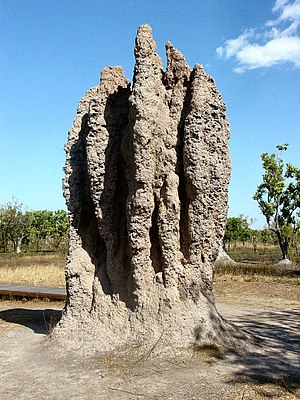
Emergens
En termit "katedral" høj lavet af en termitkoloni er et klassisk eksempel på emergens i naturen.
Indenfor filosofi, systemteori, videnskab og kunst er emergens processen hvorved større entiteter, helheder, mønstre og regulariteter opstår gennem vekselvirkning mellem mindre eller simplere entiteter, selvom disse ikke selv udviser eller besidder sådanne egenskaber.